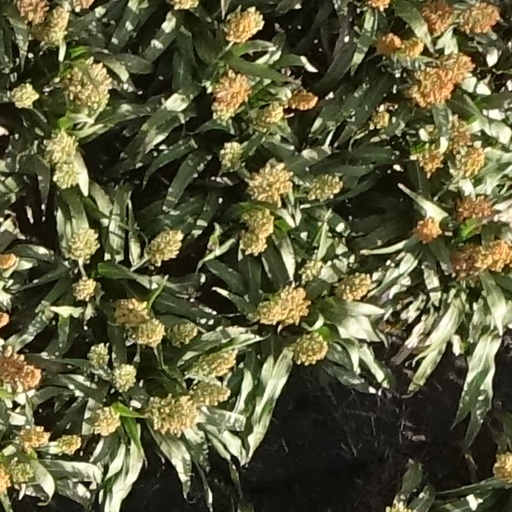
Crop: sorghum